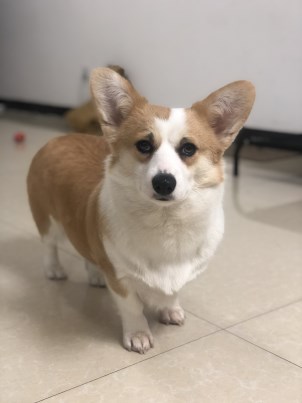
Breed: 2909-n000116-Cardigan